1942 Design Light Fleet Carrier

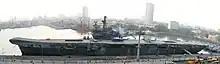
The Indian aircraft carrier in 2008

Work on the "Majestic"-class was suspended in May 1946, with the ship about 75% complete. The carrier remained in an unfinished condition until January 1957, when she was purchased by the Indian Navy. Fitted with an angled flight deck, "Hercules" was commissioned into the Indian Navy as in 1961. "Vikrant" was not involved in the 1962 Sino-Indian War or the 1965 Indo-Pakistani War because she was docked for maintenance and refits on both occasions. She did operate during the 1971 Indo-Pakistani War, with her air group performing strike and interdiction operations in East Pakistan.